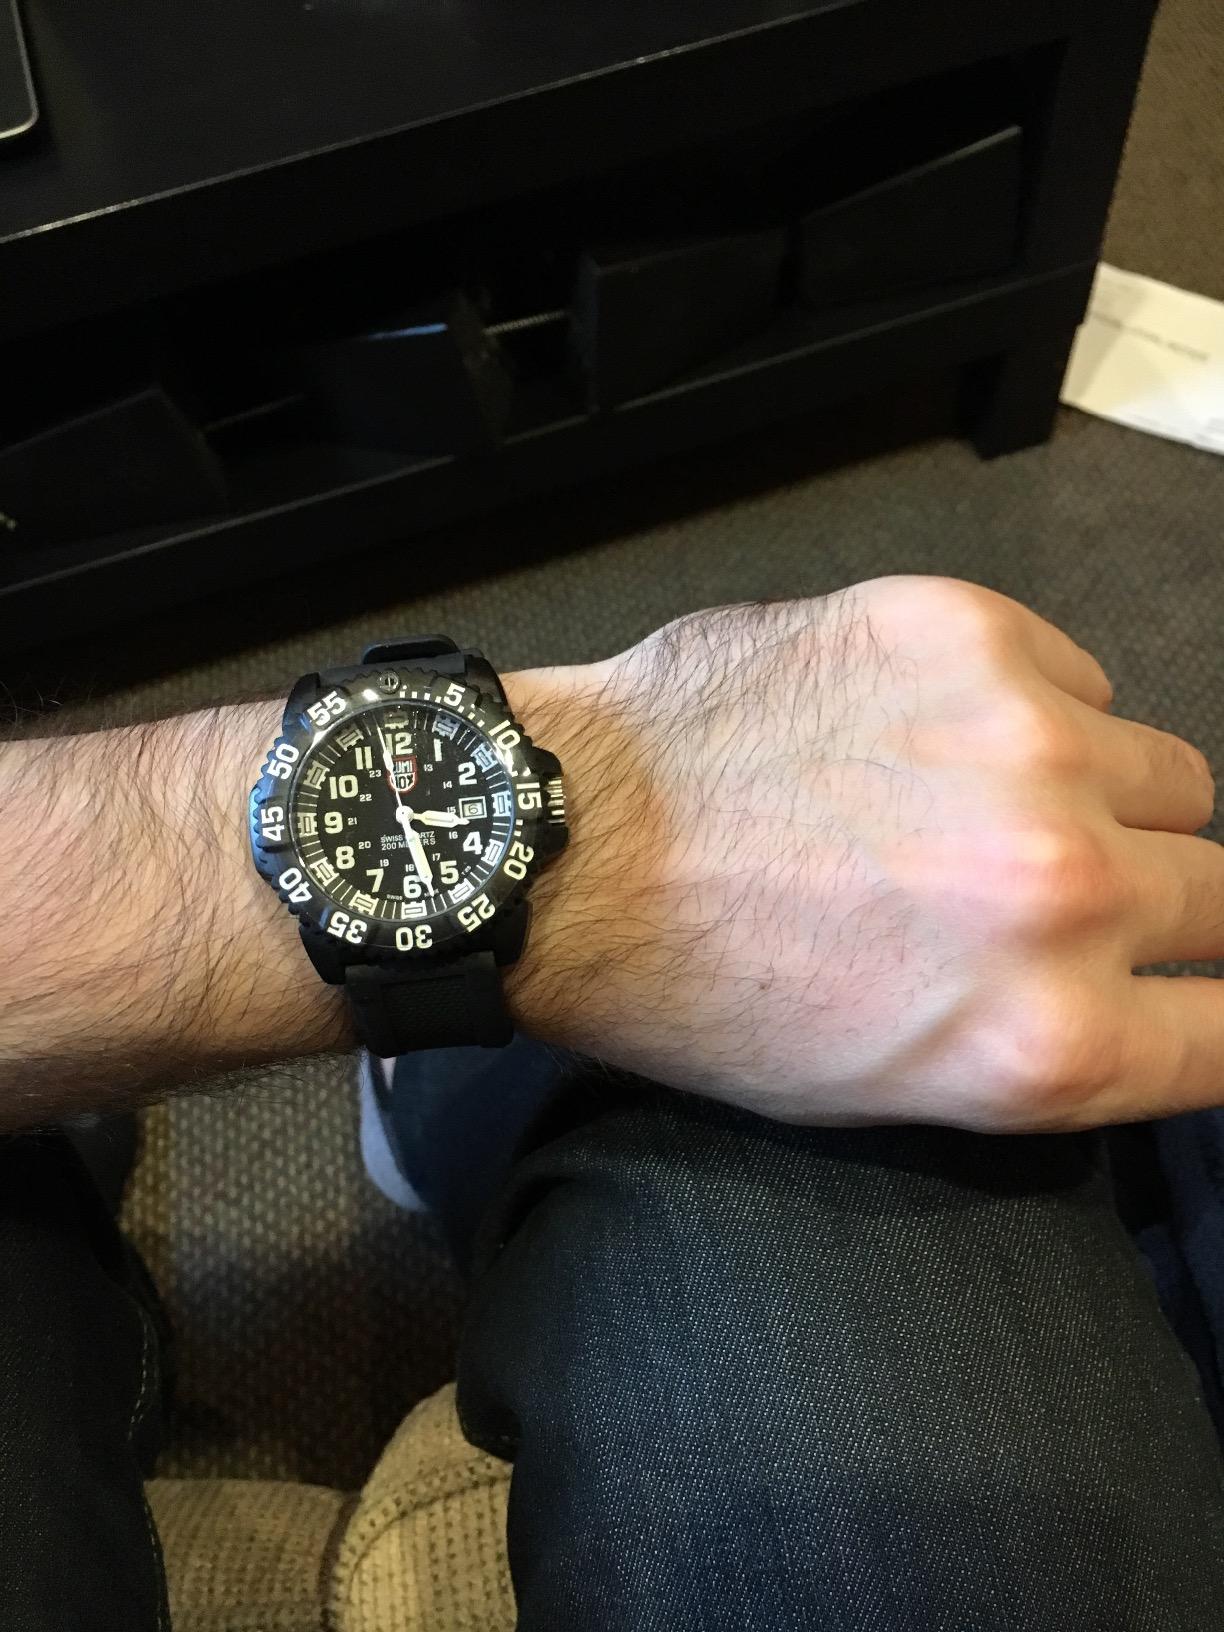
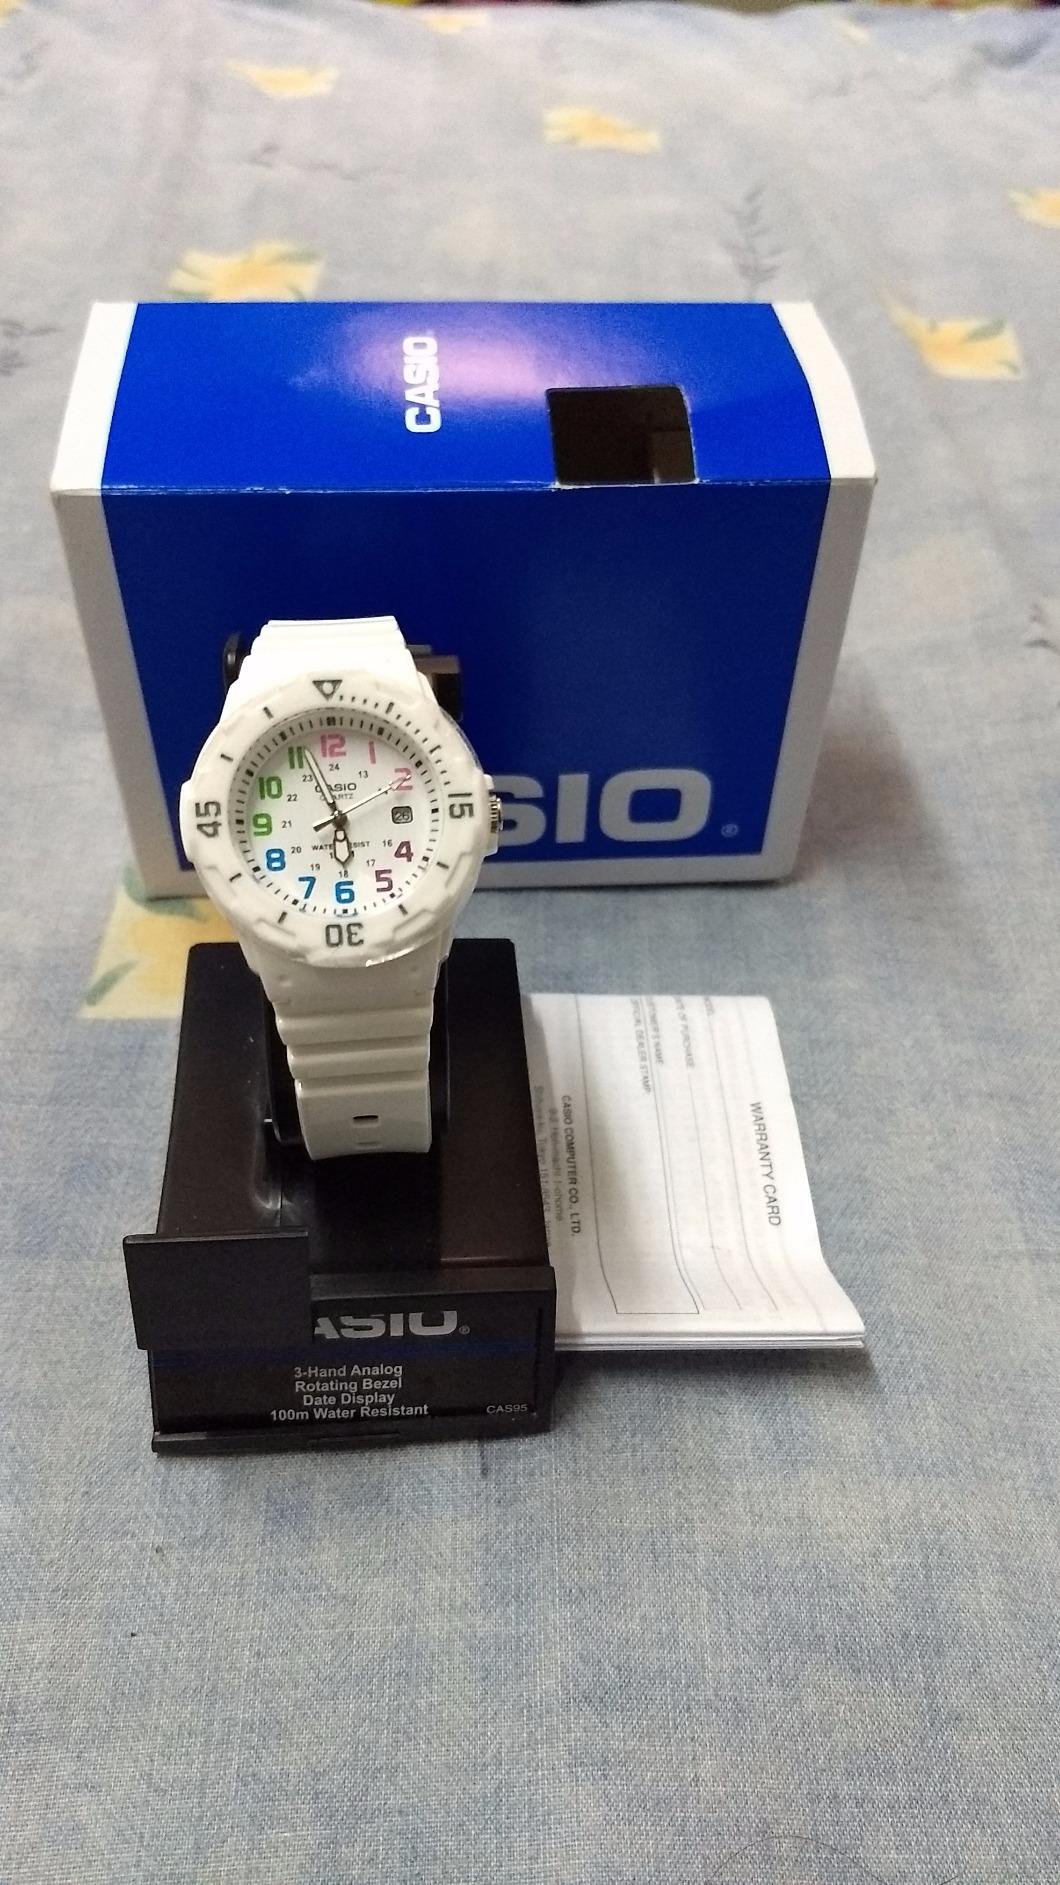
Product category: accessories_watch
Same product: no